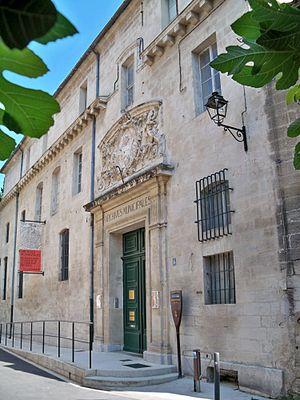
Archives municipales d'Avignon, Vaucluse
La ville d'Avignon a compté et compte encore de nombreuses églises, principalement en raison de son histoire, qui l'a vue devenir au XIVᵉ siècle la capitale de la chrétienté, avec l'installation des papes à l'intérieur de ses murs. Après le départ des papes, les temps incertains des XVᵉ et XVIᵉ siècles laissent place à un déploiement d'une piété baroque dans la ville, avec la construction de nombreuses églises, chapelles et la fondation de très nombreux couvents, lui faisant mériter le nom qui lui est parfois donné, « Altera Roma ».